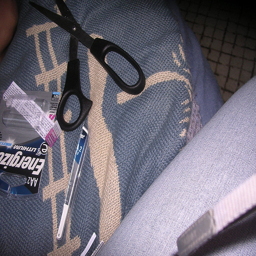
a pair of scissors sitting on a car seat
A pair of scissors laying on a blue surface.
Scissors are laying next to an opened pack of AA batteries.
a pair of sissors that are on a blanket
Scissors are used to open the package on the couch